Nandi County

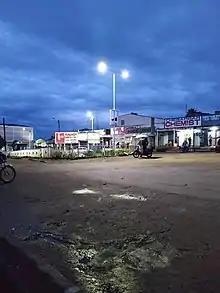
Kapsabet Town at night

The county consists of six constituencies: 151. Tinderet, 152. Aldai, 153. Nandi Hills, 154. Chesumei, 155. Emgwen, 156. Mosop.